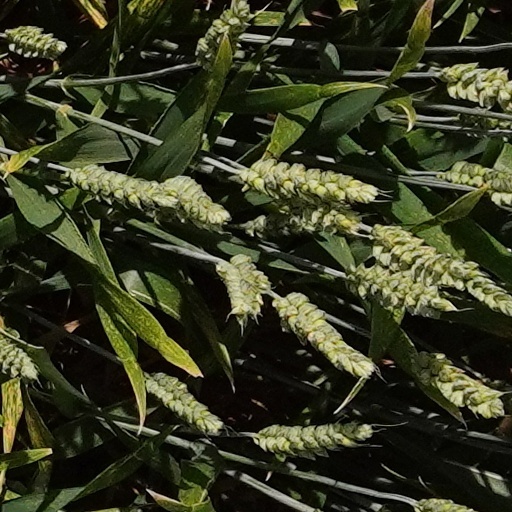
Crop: wheat